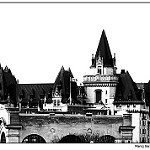
Label: B & W